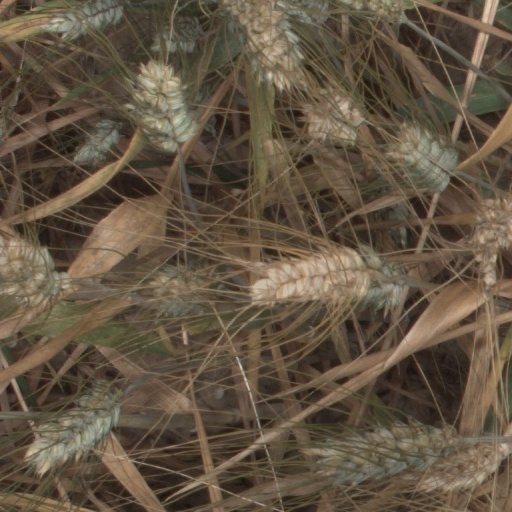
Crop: wheat